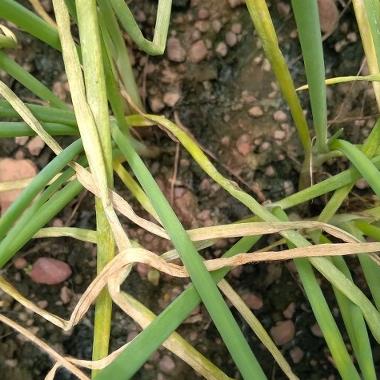
Crop: Onion
Condition: fusarium-d